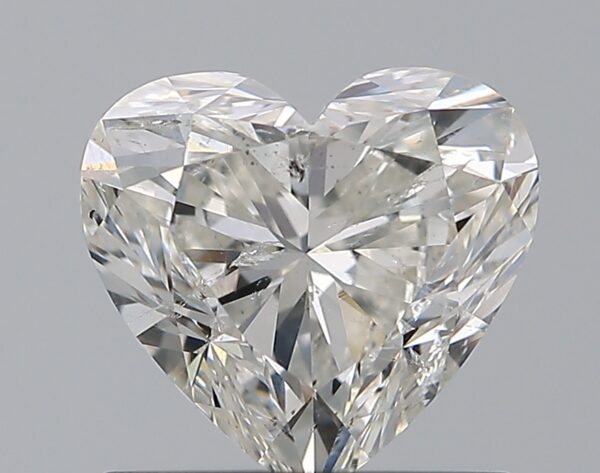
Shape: heart
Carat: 0.96
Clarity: SI2
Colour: G
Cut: VG
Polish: EX
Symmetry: EX
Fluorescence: N
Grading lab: HRD
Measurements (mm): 6.53 x 6.05 x 3.93